John C. Brown

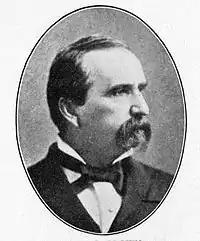
Brown as governor

Although he had been a Whig before the Civil War, Brown joined the Democratic Party after the war, and was nominated as the party's candidate for governor in 1870. Since the new constitution restored voting rights to ex-Confederates, Brown easily defeated his Republican opponent, William H. Wisener of Shelbyville, by a 78,979 to 41,500 vote. He was reelected by a narrower margin, 97,700 votes to 84,089, over Republican candidate Alfred A. Freeman in 1872.